Janet Barrowman

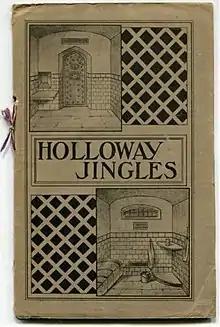
Holloway_Jingles_1912_cover

Barrowman's copy of the poetry book, published by the Glasgow branch of the Women's Social and Political Union, was gifted in 1947 to Dr Charity Taylor, the governor of HM Prison Holloway, and it was auctioned by Pickering and Chatto in 2018.